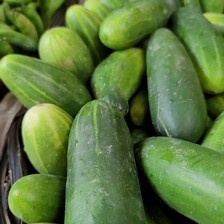
Label: cucumber